Arnold Manaaki Wilson

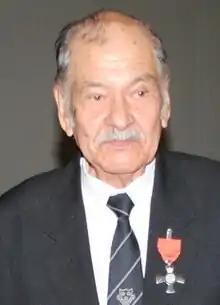
Wilson in 2010

Arnold Manaaki Wilson (11 December 1928 – 1 May 2012) was a New Zealand artist and educator of Māori (Ngāi Tūhoe, Te Arawa) descent. He is regarded as a pioneer of the modern Māori art movement.